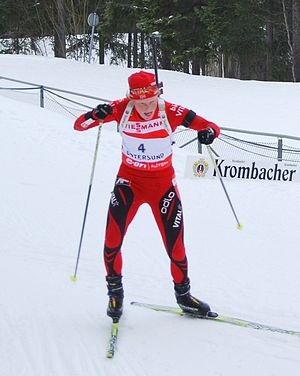
VM i skiskydning 2013
VM i skiskydning 2013 afholdes i Nové Město na Moravě i Tjekkiet, ca. 130 km sydøst for Prag, i perioden 7.-17. februar. Skiskydnings-stadionet Vysocina Arena ligger godt 2 km nordvest for byen, 625 moh. Stadion har plads til 16.000 tilskuere og yderligere 4.000 langs løjpen, der har sit laveste punkt 620 moh. og det højeste i 665 moh. Stadion er bygget i 2005/06 og seneste renovering er foretaget i 2012. Man kan lave 50.000 m³ kunstsne i timen.